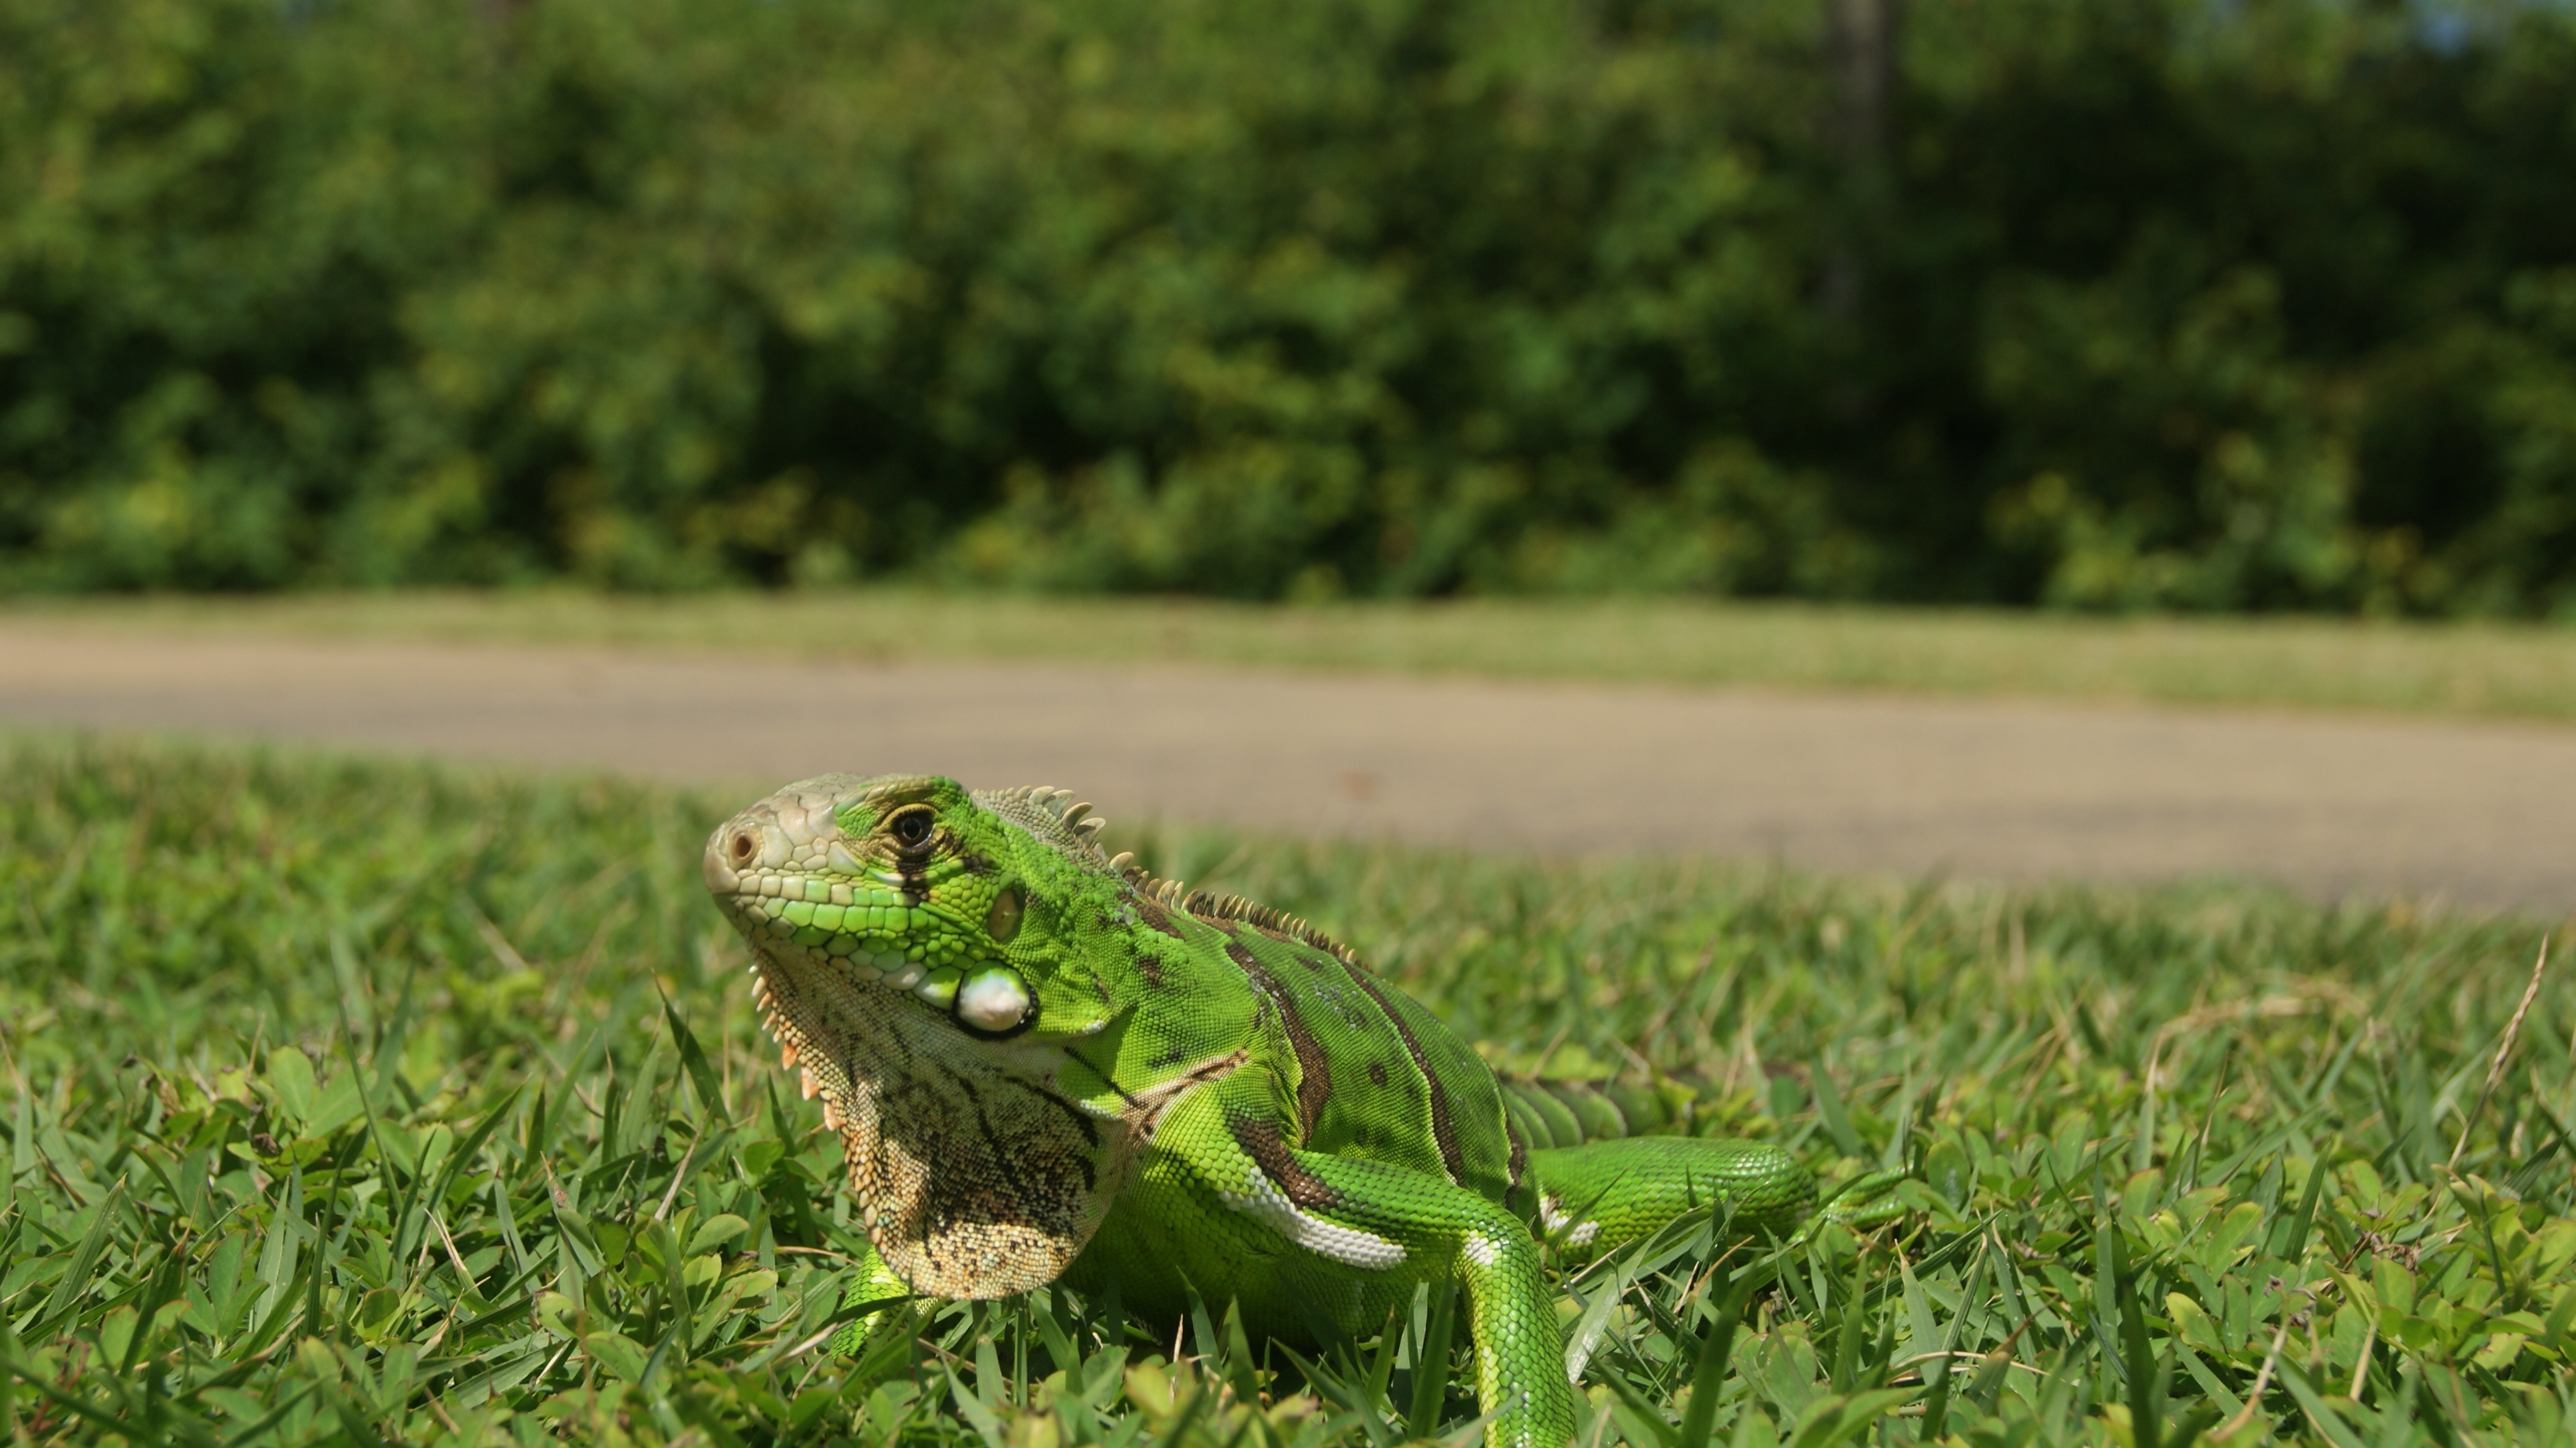
nature, grass, lawn, animal, wildlife, green, bug, reptile, iguana, fauna, alligator, chameleon, grassland, vertebrate, pet animal, scaled reptile